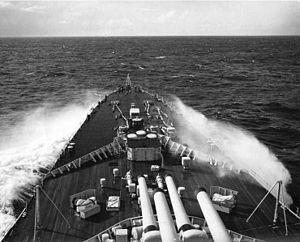
Construit pendant la Seconde Guerre mondiale, le HMS Vanguard est l'ultime cuirassé de la Royal Navy, et l'unique de sa classe. Répondant à un besoin formulé au début de 1939 de faire rapidement face aux cuirassés modernes allemands et japonais, il a été doté de quatre tourelles doubles de 381 mm, prévues pour les croiseurs de bataille HMS Courageous et HMS Glorious, achevés comme porte-avions après la Première Guerre mondiale, et qui étaient donc disponibles sans délai. Rénovées et installées sur ce bâtiment, elles lui vaudront le surnom de « cuirassé avec les dents de sa grand-tante ».